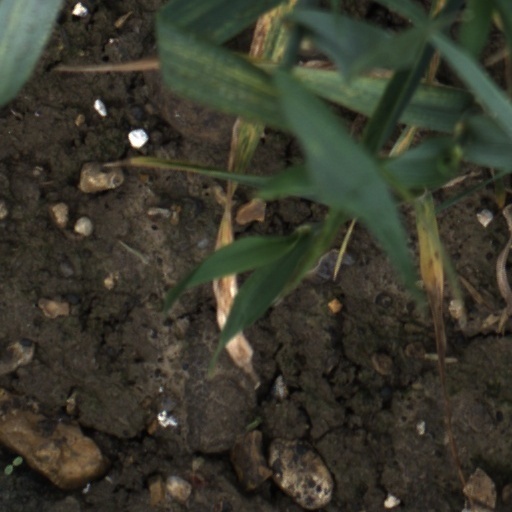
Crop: wheat